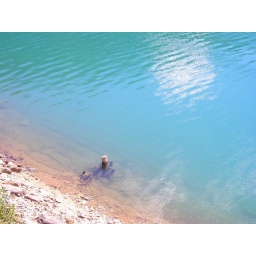
The clouds in the water - 02